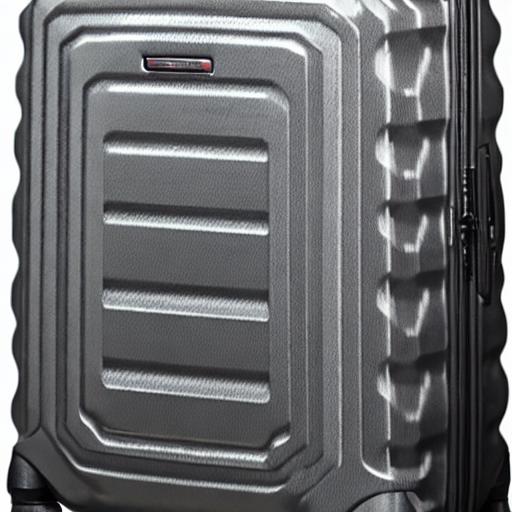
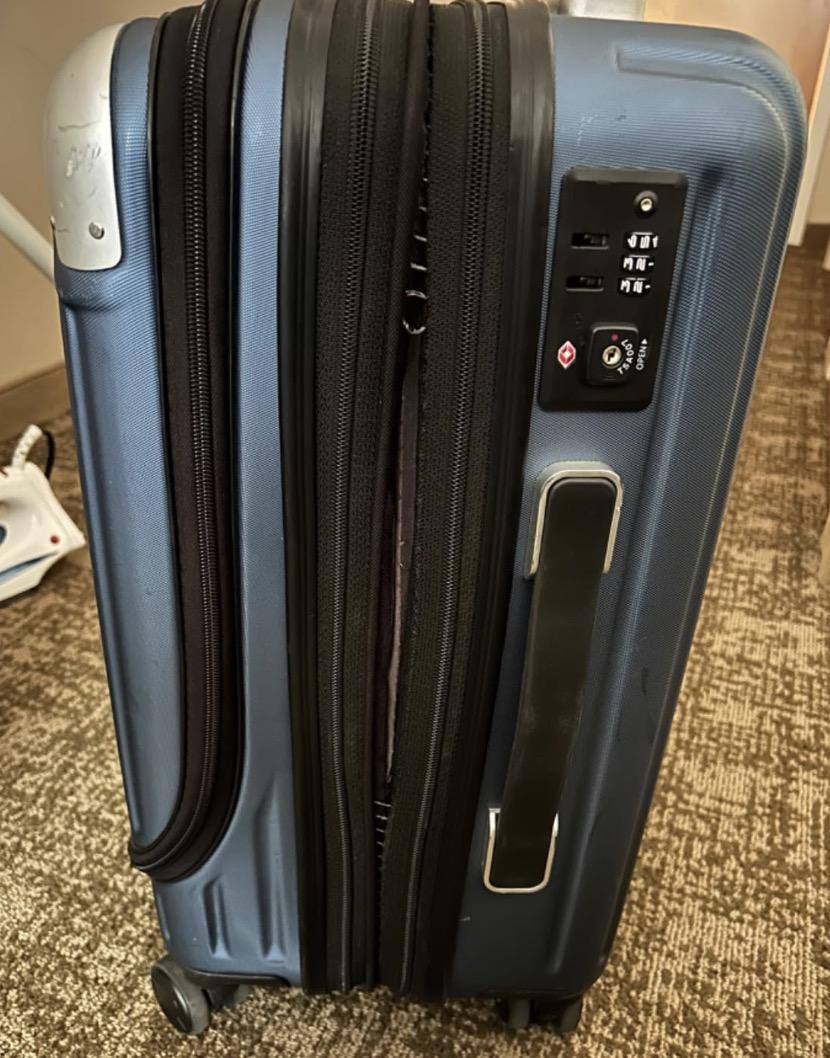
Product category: items_tea
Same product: no